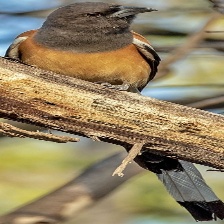
Species: RUFOUS TREPE
Scientific name: DENDROCITTA VAGABUNDA